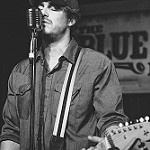
Scene: Outdoor